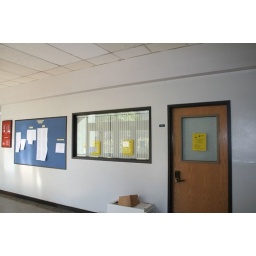
window in basement of evans - possible to put screen behind window